Mason Tobin

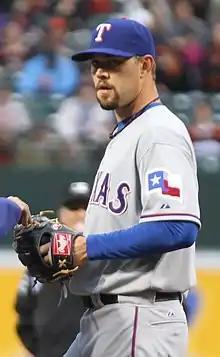
Tobin with the Texas Rangers

Mason Reed Tobin (born July 8, 1987) is an American former professional baseball pitcher.